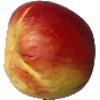
Label: Apple Red Yellow 1